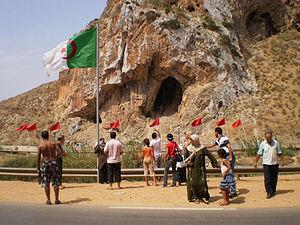
Endroit frontalier où Marocains et Algériens se saluent.
La frontière entre l'Algérie et le Maroc est une frontière terrestre internationale délimitée par une convention signée à Rabat en 1972 et ratifiée par l'Algérie en 1973 puis par le Maroc en 1992. Elle s'étend, selon les sources, de 1 739 à 1 900 kilomètres.